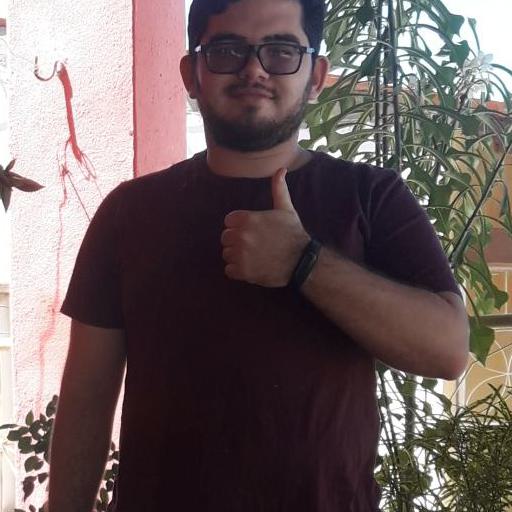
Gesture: like